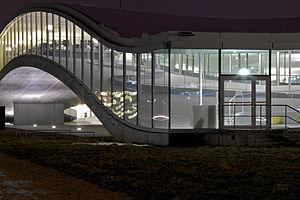
Un détail de cette architecture étonnante.
Richard Stanislaus Joseph Frackowiak, né le 26 mars 1950 à Londres, est un neurologue et neuroscientifique britannique. Il est notamment connu pour avoir été, en 2013, l'un des principaux initiateurs du Human Brain Project, un projet international européen mené à l'école polytechnique fédérale de Lausanne dans le but d'aboutir, avant 2024, à un modèle informatique du fonctionnement du cerveau humain.